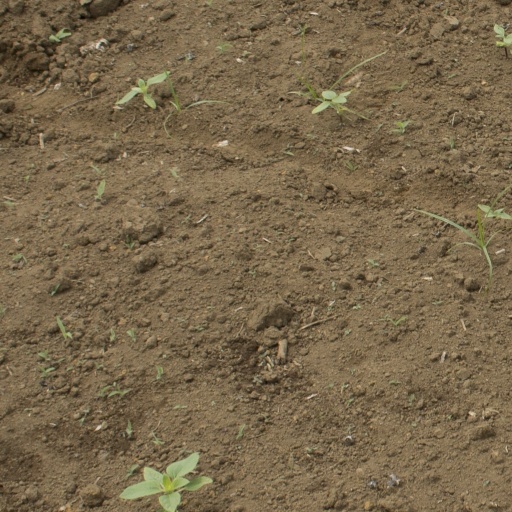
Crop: Jerusalem artichoke